Taipei Economic and Cultural Office in San Francisco

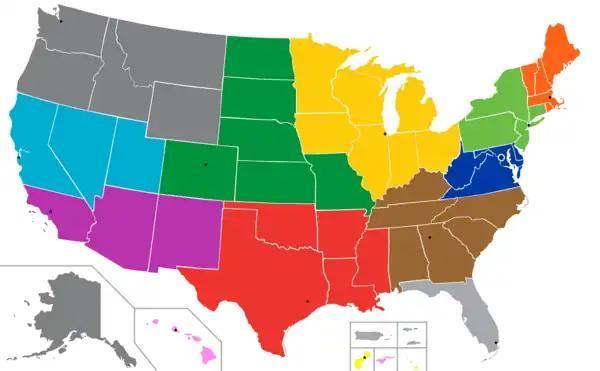
Consular district of TECO San Francisco

Following the signing of the Joint Communiqué on the Establishment of Diplomatic Relations between the United States and the People's Republic of China which resulted in the United States terminating diplomatic relations with the Republic of China, the consulate of the Republic of China in San Francisco was closed on 28 February 1979. On 1 March 1979, the Coordination Council for North American Affairs of the Ministry of Foreign Affairs of the Republic of China established the San Francisco Office of the Coordination Council for North American Affairs. On 30 April 1992, it was renamed the San Francisco Office of the North American Affairs Coordinating Committee before it was finally renamed the Taipei Economic and Cultural Office in San Francisco on 10 October 1992.